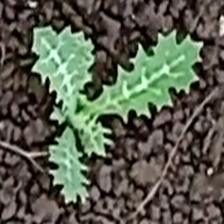
Weed species: Bilayat_(Mexicana_Argemone)